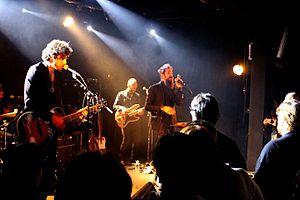
The Wanton Bishops, Atelier Arts Plume, Saint-Lô
Saint-Lô s'est distingué à partir des années 1970 par une scène musicale locale très riche pour une modeste ville de 20 000 habitants. La ville est le berceau de plusieurs groupes de rock dont quelques-uns ont réussi à se créer une certaine notoriété comme Teaspoon, The Lanskies, Da Brasilians ou encore MmMmM.